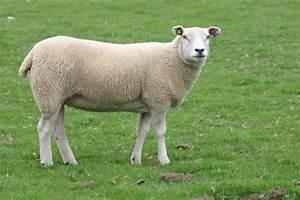
sheep